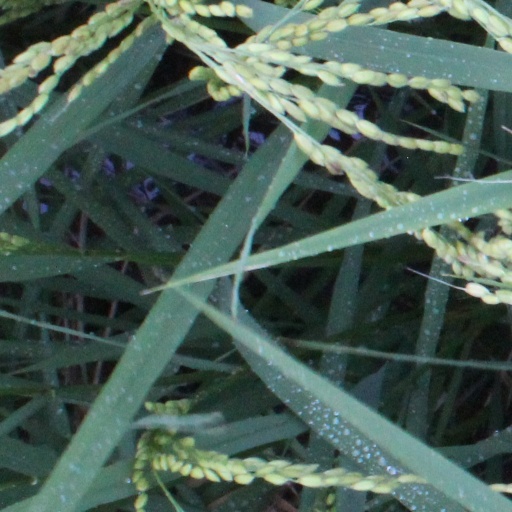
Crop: rice